List of songs recorded by Papon

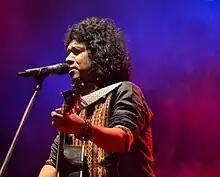
Angaraag Mahanta in 2014

Angaraag "Papon" Mahanta is an Indian playback singer . He lent his voice in numerous songs of different languages including Hindi, Assamese, Bengali, Tamil and Marathi. This article lists songs recorded by Angaraag Mahanta.